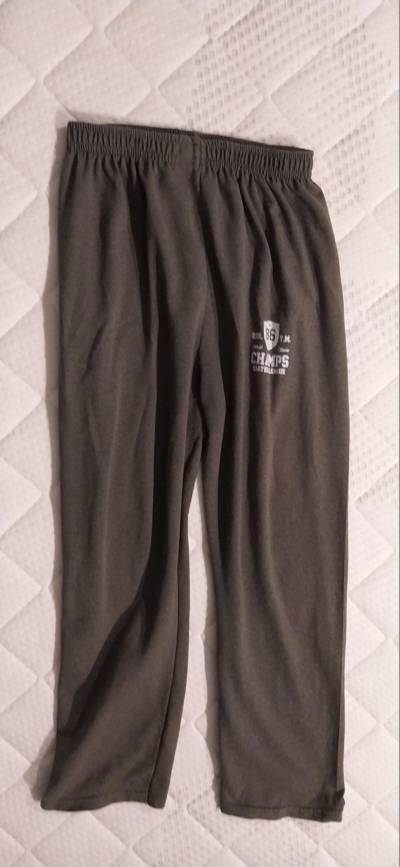
Waste category: clothes